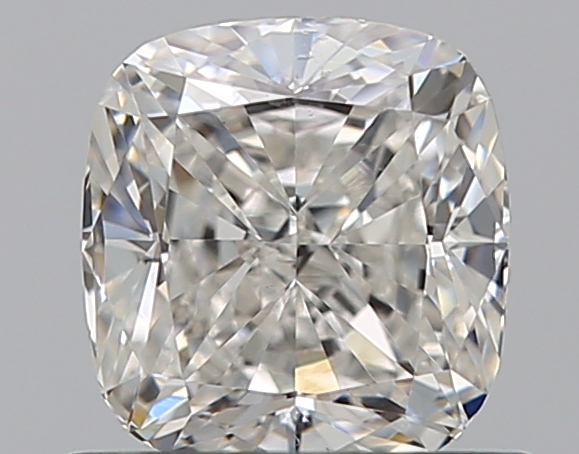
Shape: cushion
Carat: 0.7
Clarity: VS2
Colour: G
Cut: EX
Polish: EX
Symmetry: VG
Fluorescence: N
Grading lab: GIA
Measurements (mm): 5.13 x 4.85 x 3.3